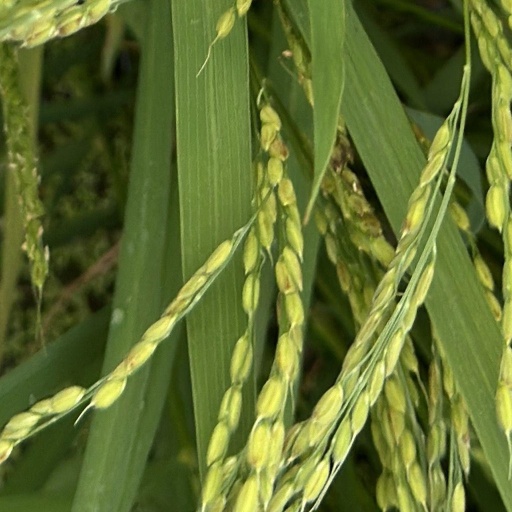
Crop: rice